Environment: real
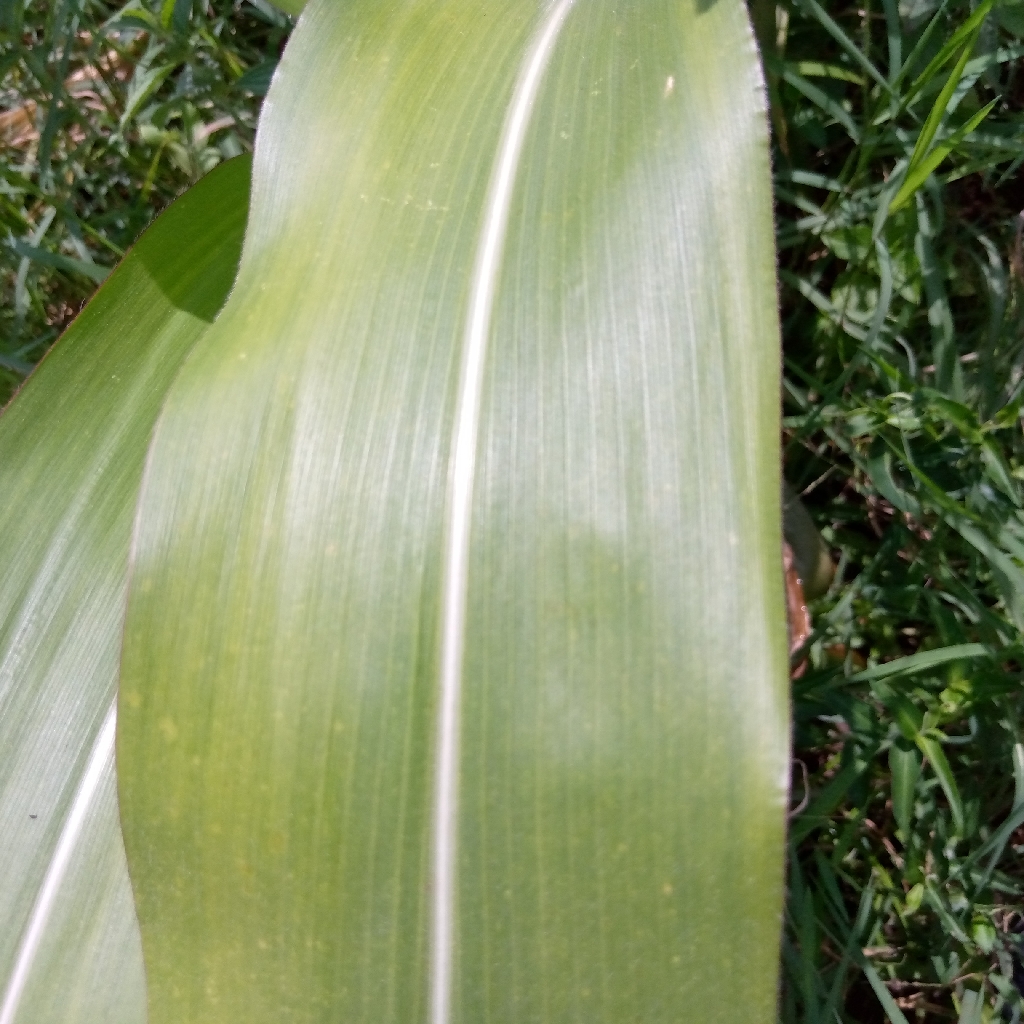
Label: healthy